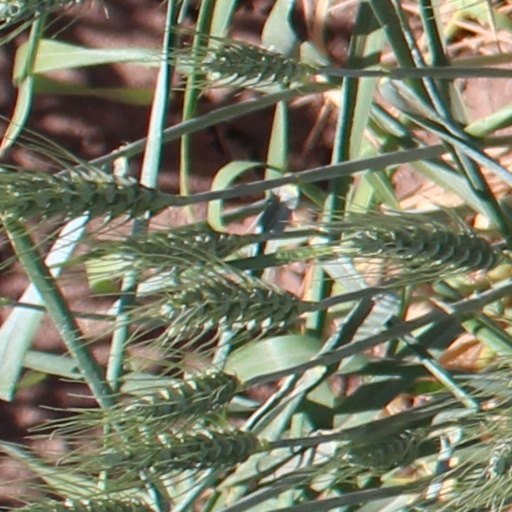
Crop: wheat